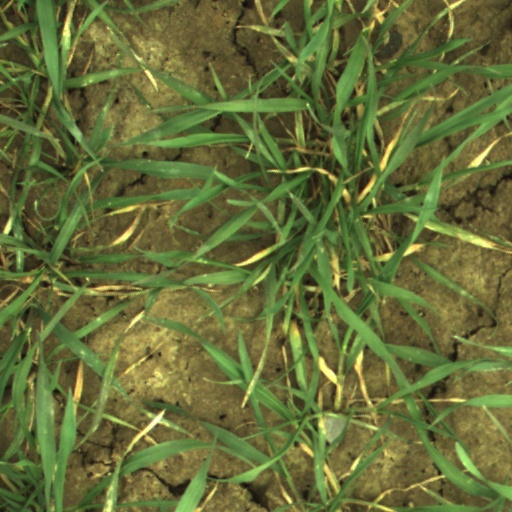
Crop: wheat